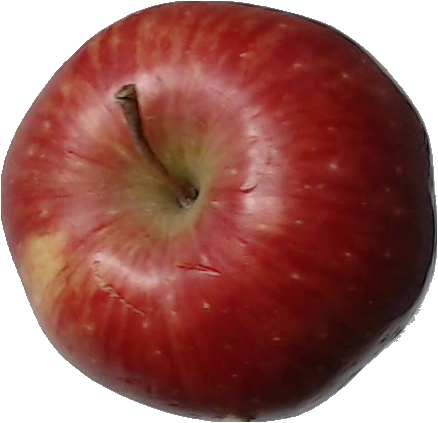
Label: apple_red_1